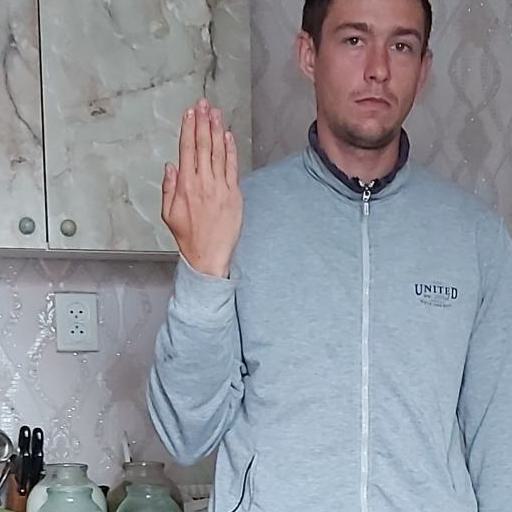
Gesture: stop_inverted